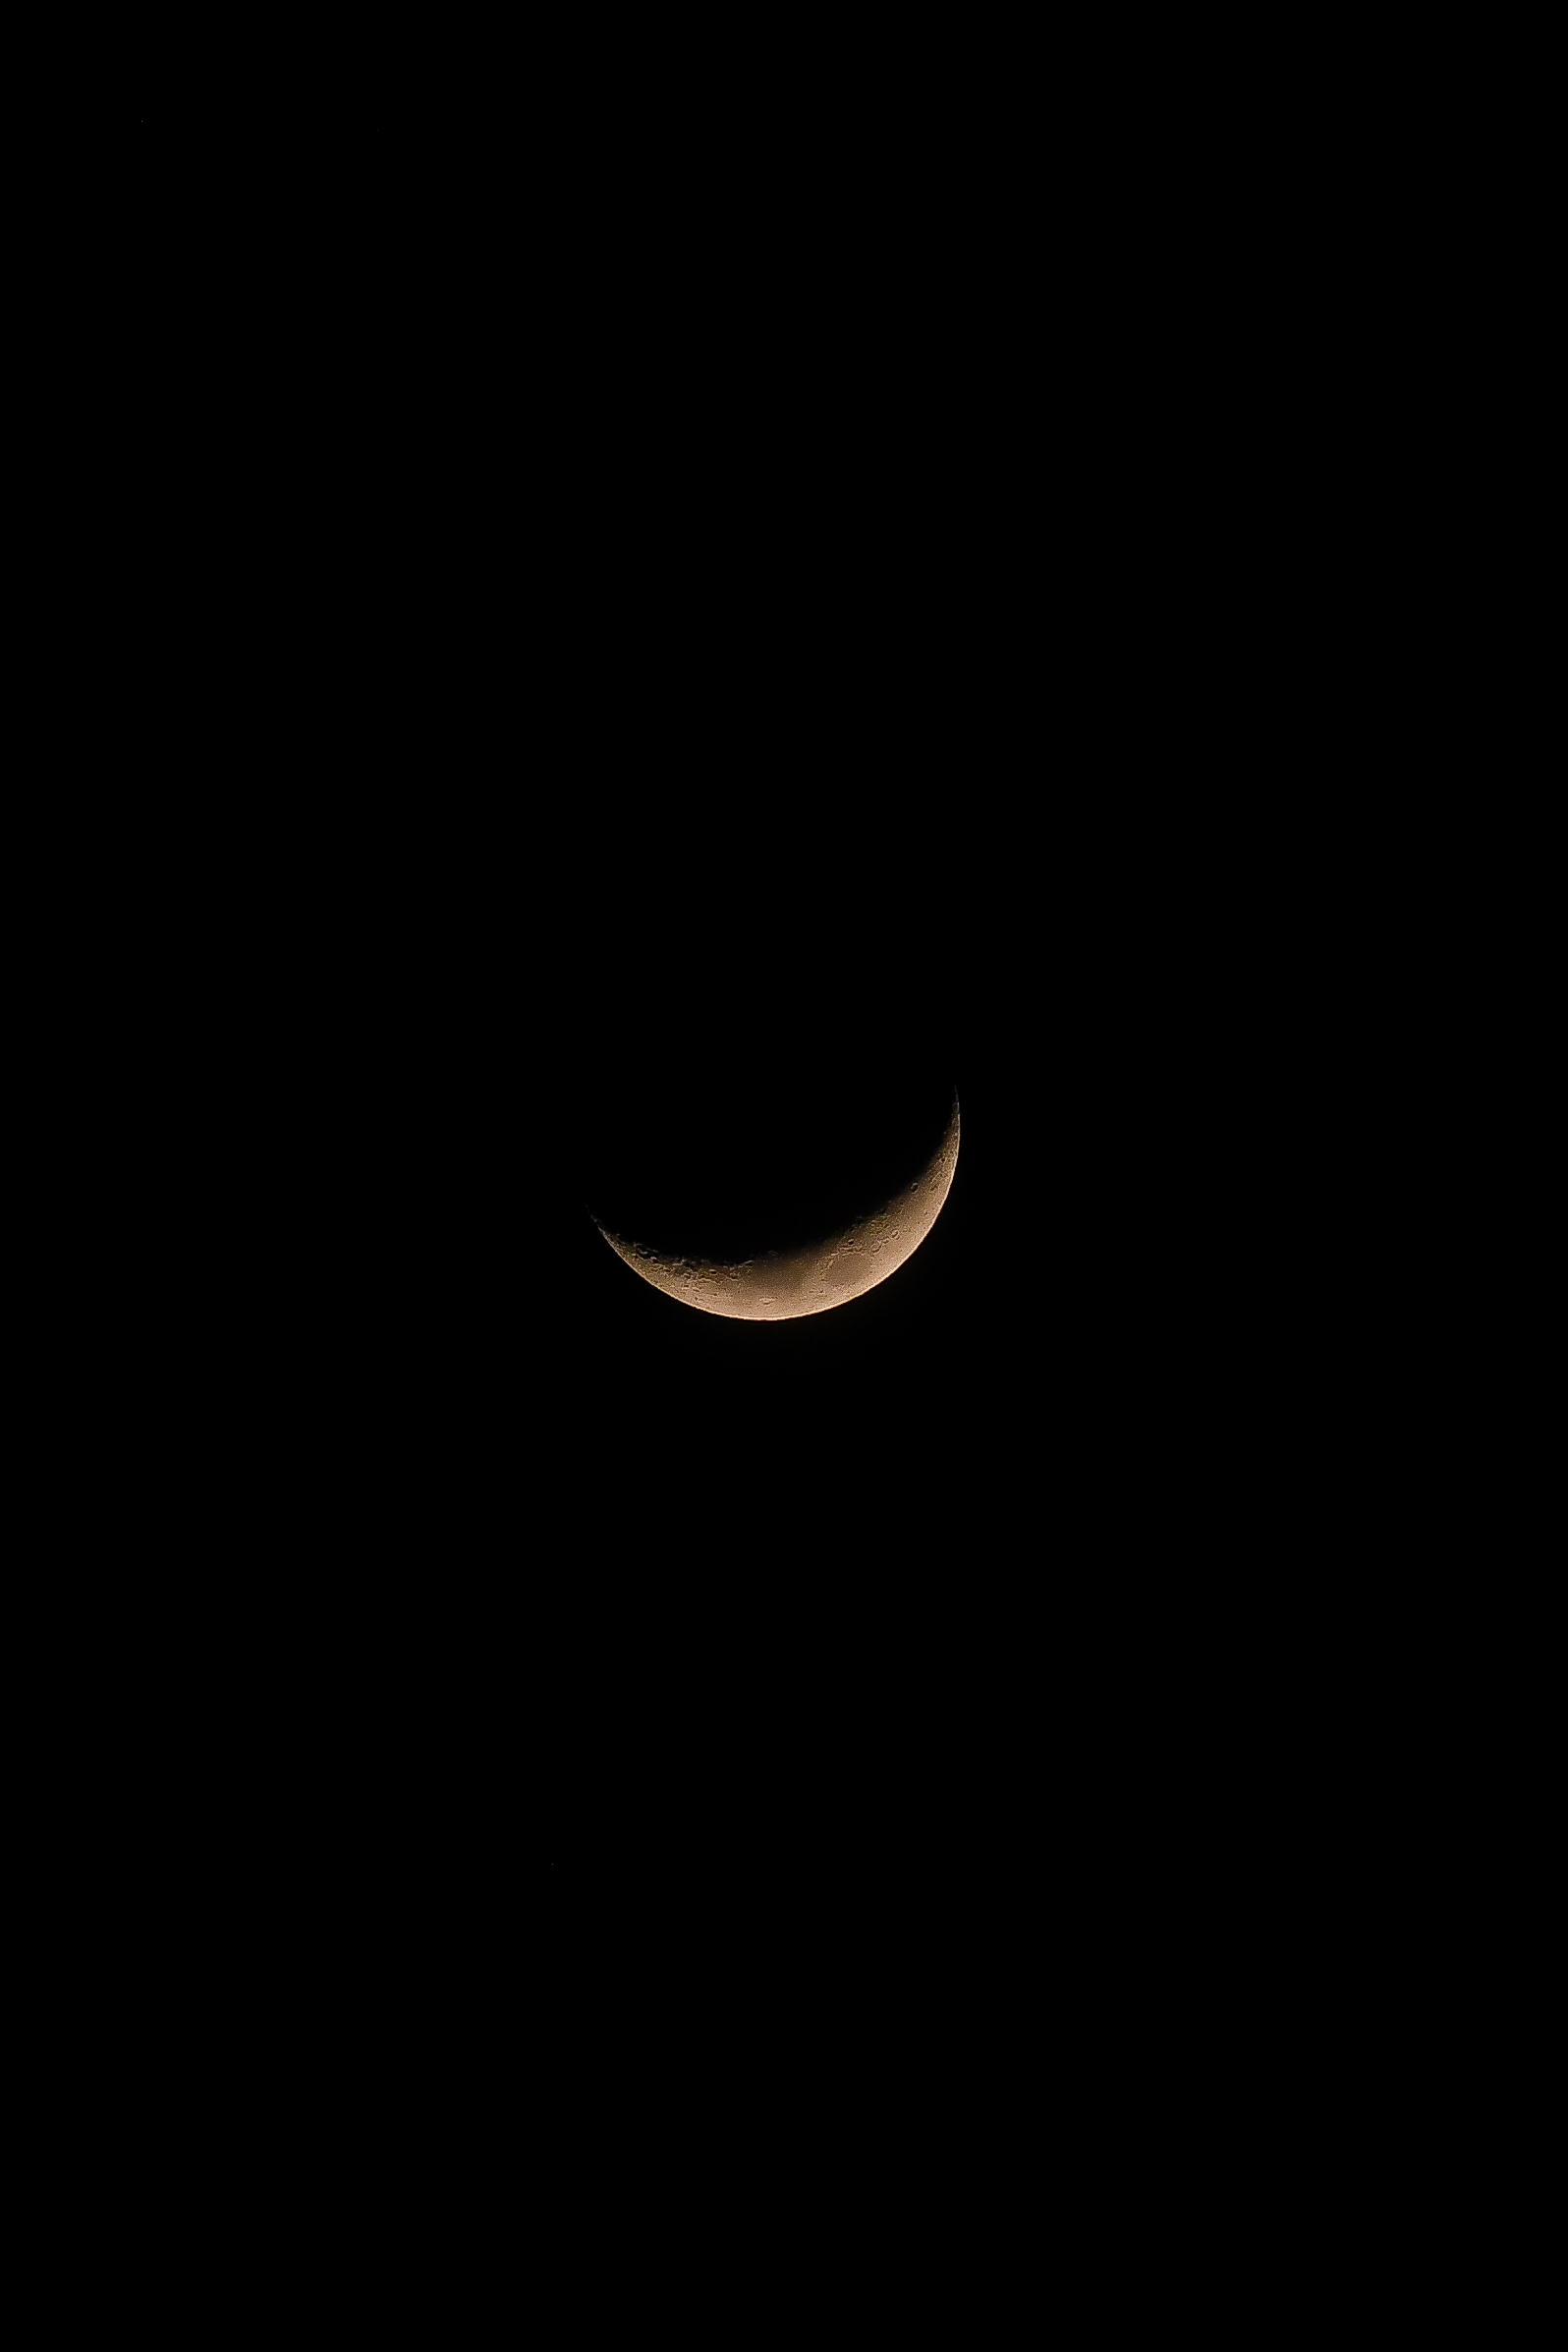
moon, crescent, black, astronomical object, darkness, symbol, atmosphere, celestial event, midnight, night, sky, eclipse, moonlight, event, space, black and white